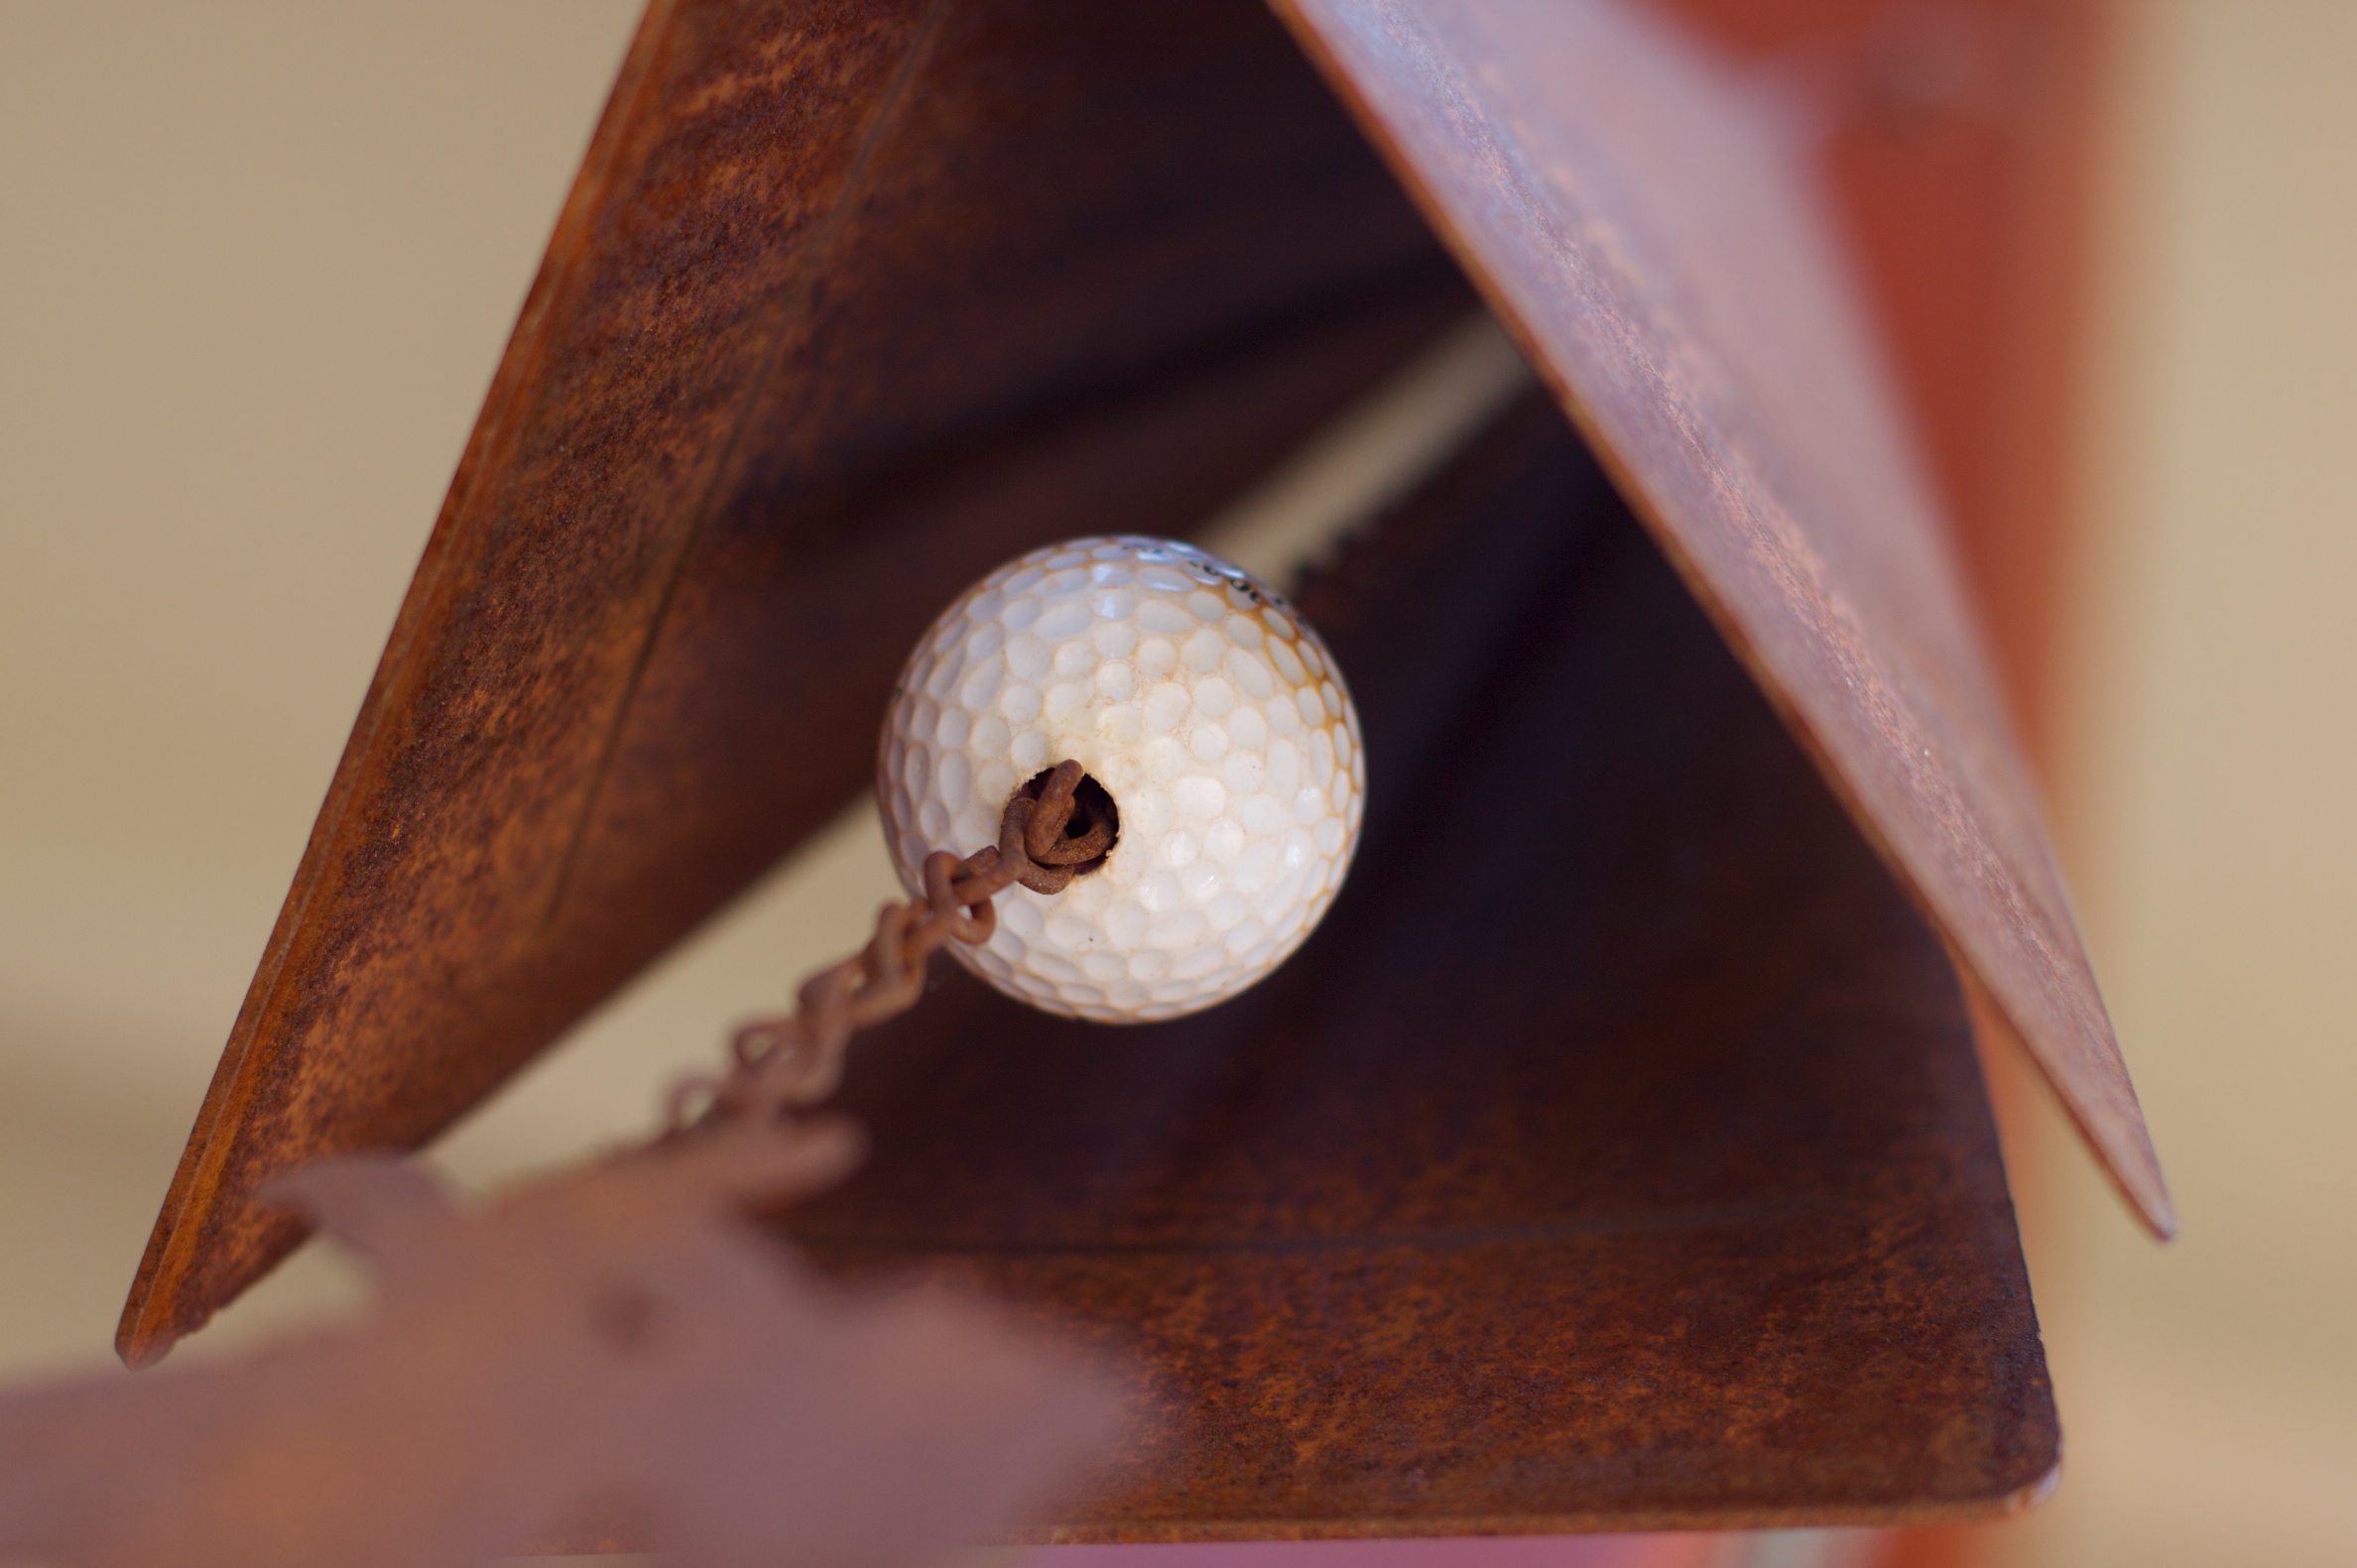
wood, red, brown, close up, art, carving, shape, macro photography